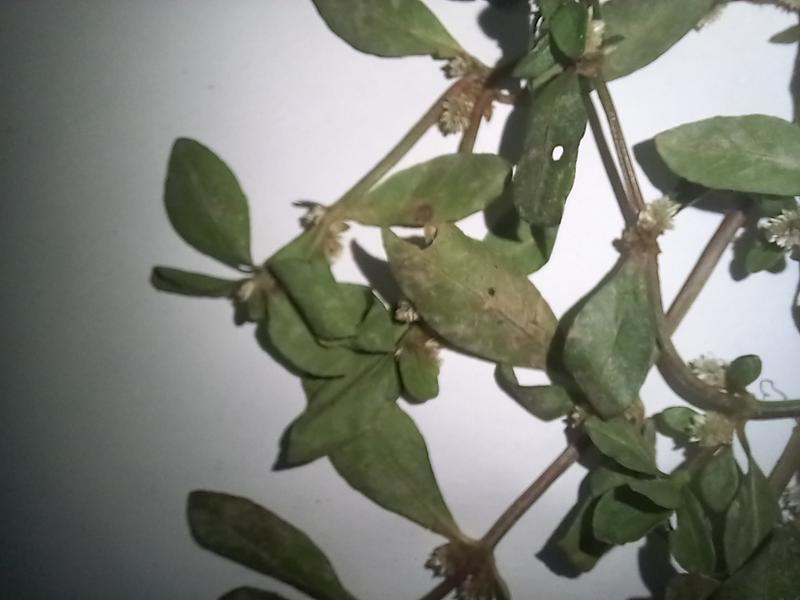
Weed species: Alternanthera philoxeroide